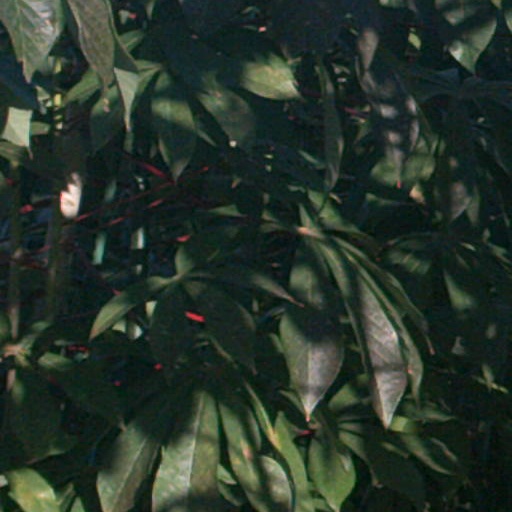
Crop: cassava